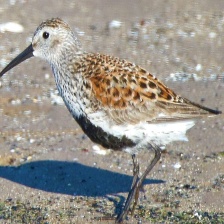
Species: DUNLIN
Scientific name: CALIDRIS ALPINA
ImageNet parent category: red-backed_sandpiper